H. Otley Beyer

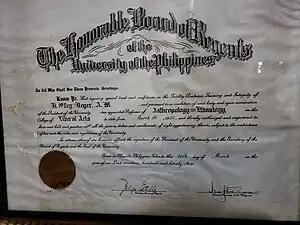
Beyer's appointment as the professor of anthropology and ethnology, University of the Philippines

Henry Otley Beyer (July 13, 1883 – December 31, 1966) was an American anthropologist, who spent most of his adult life in the Philippines teaching Philippine indigenous culture. A.V.H. Hartendorp called Beyer the "Dean of Philippine ethnology, archaeology, and prehistory".